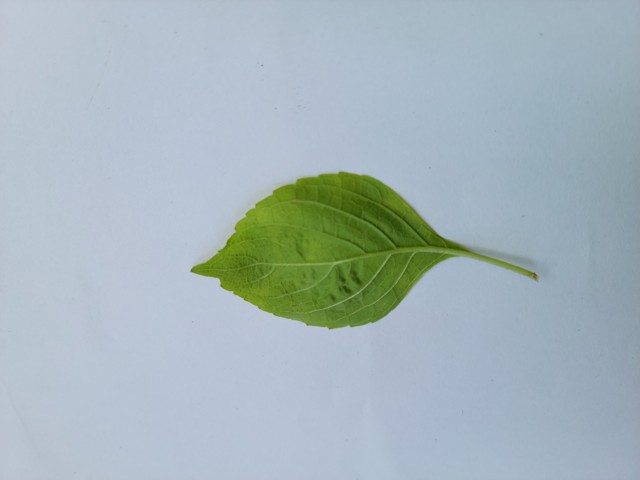
Plant: ramtulsi